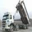
Label: truck